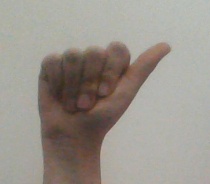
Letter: dhad